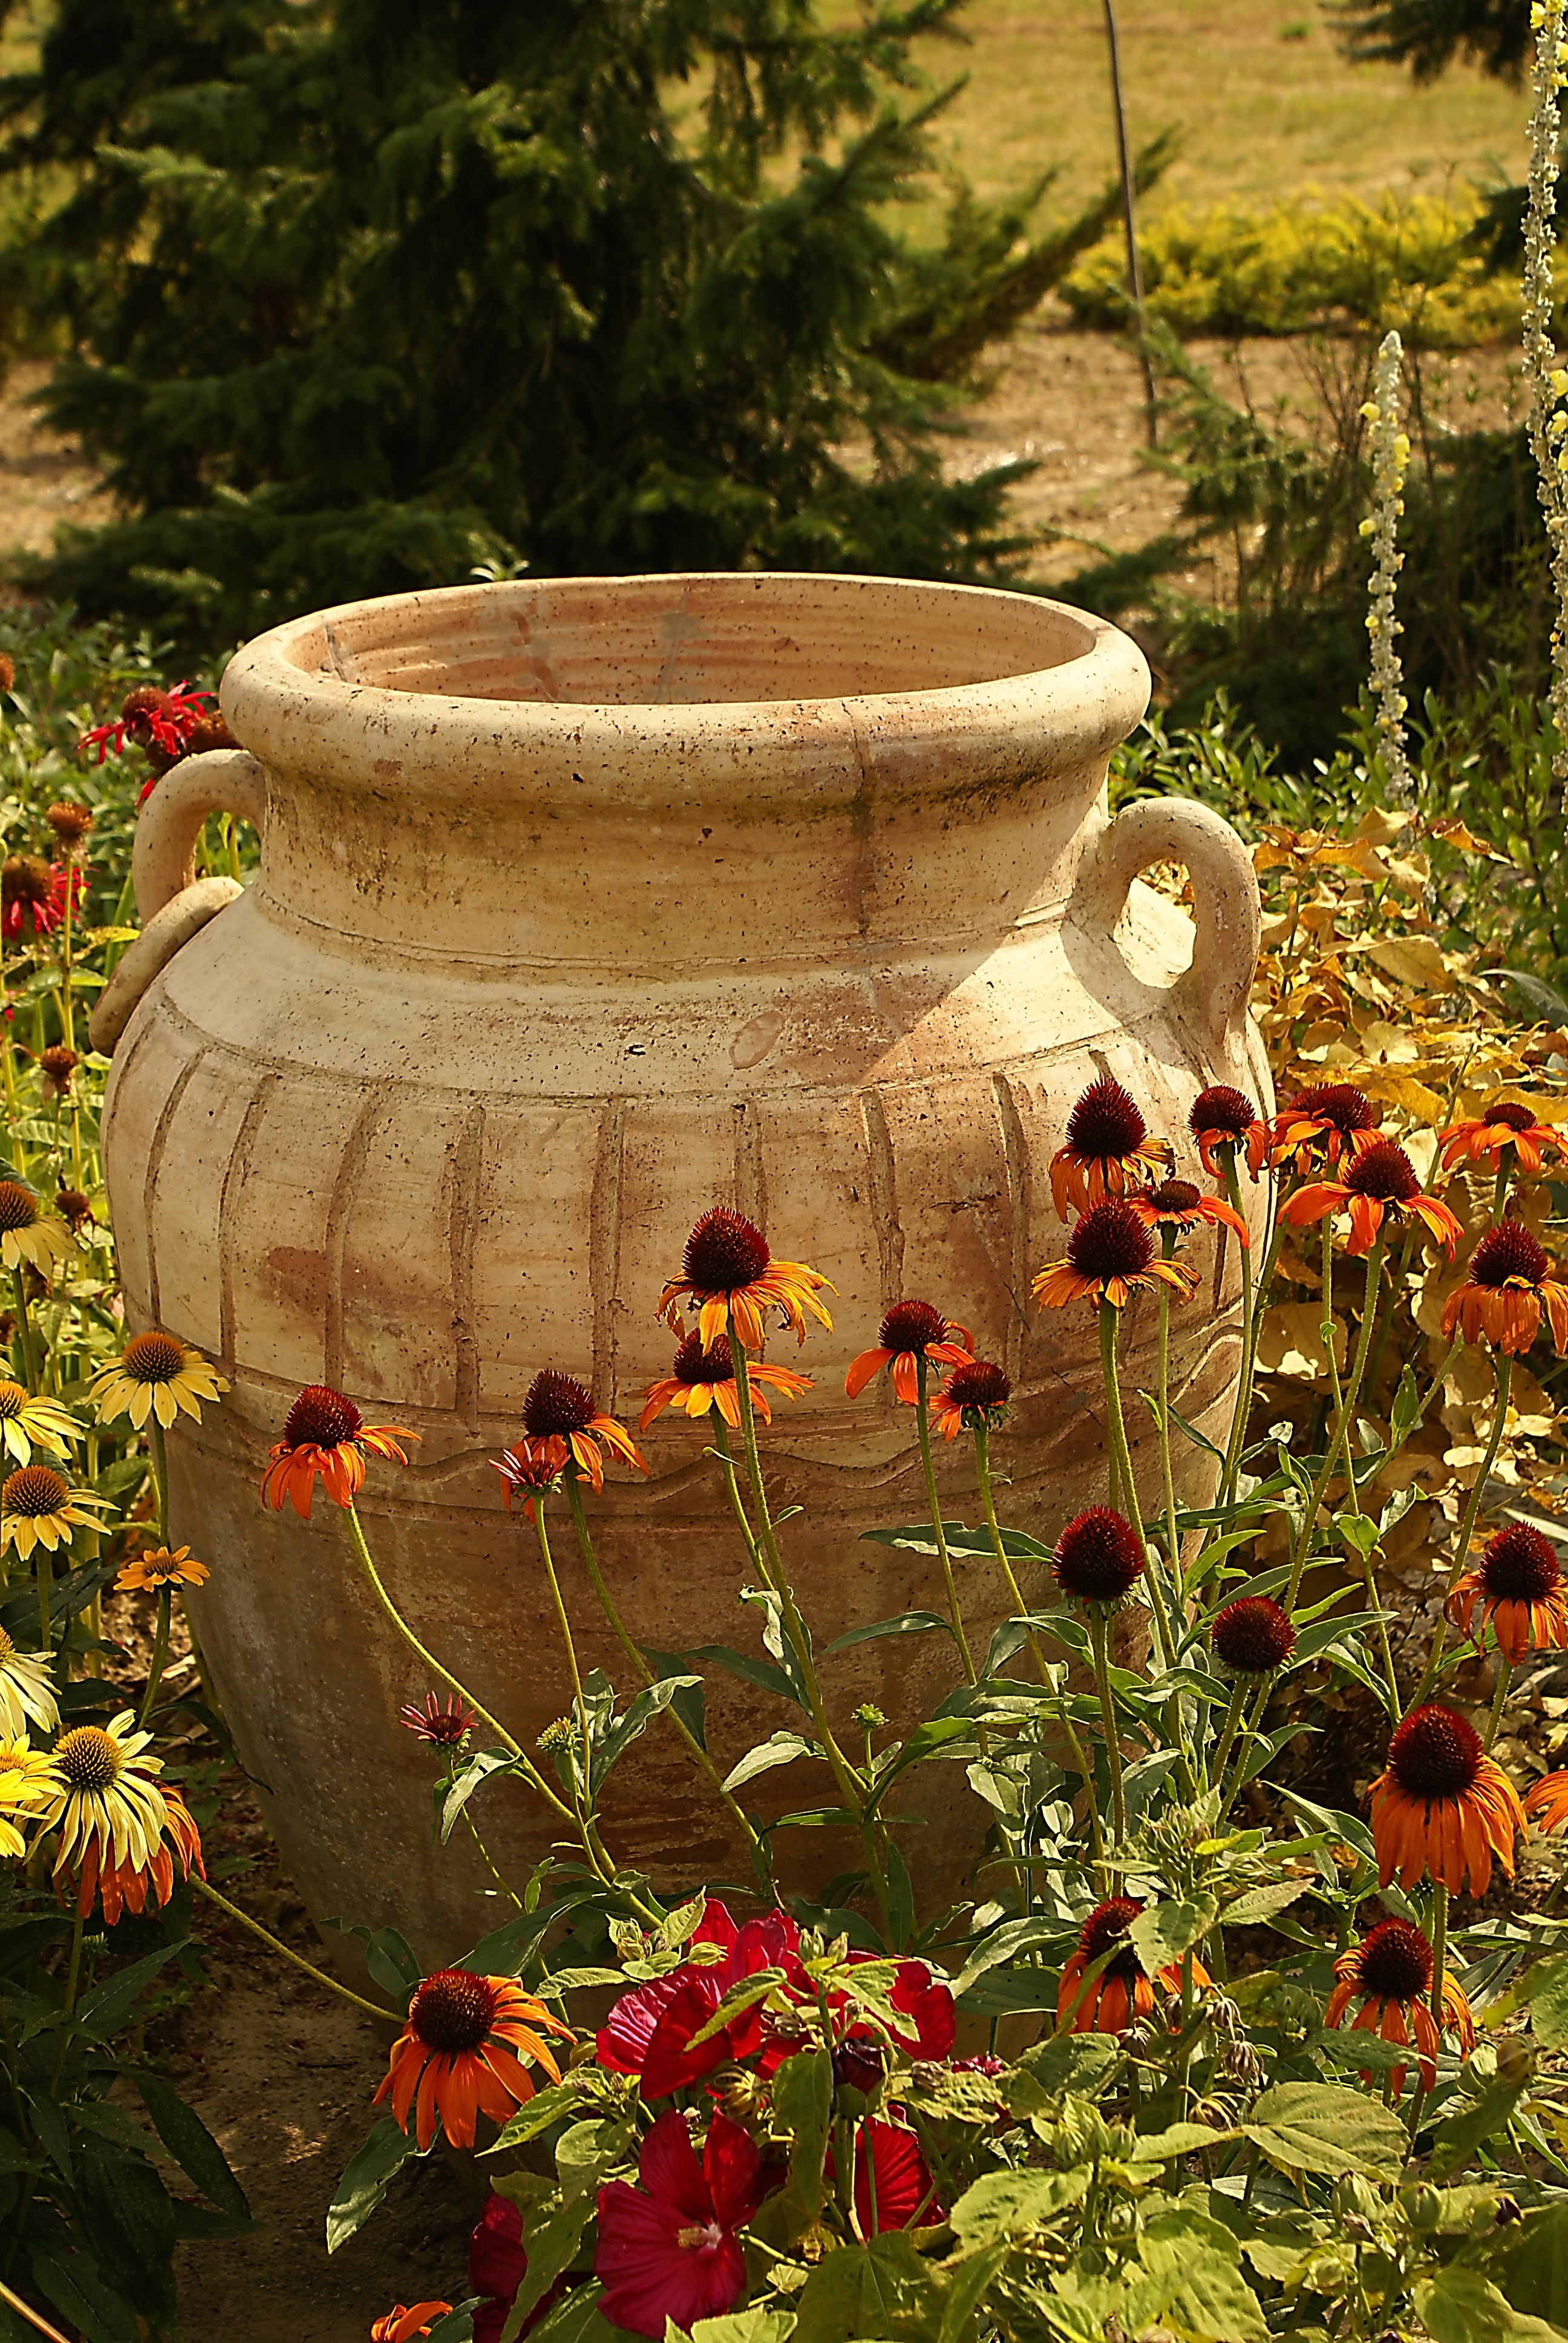
tree, leaf, flower, summer, decoration, green, autumn, park, holiday, backyard, botany, garden, plants, ornament, flowers, sculpture, figure, women, pitcher, bust, seaside town, yard, flowering, water feature, ceramics, fancy, green area, the statue, stoneware, between the flowers, vacation destination, a large pitcher